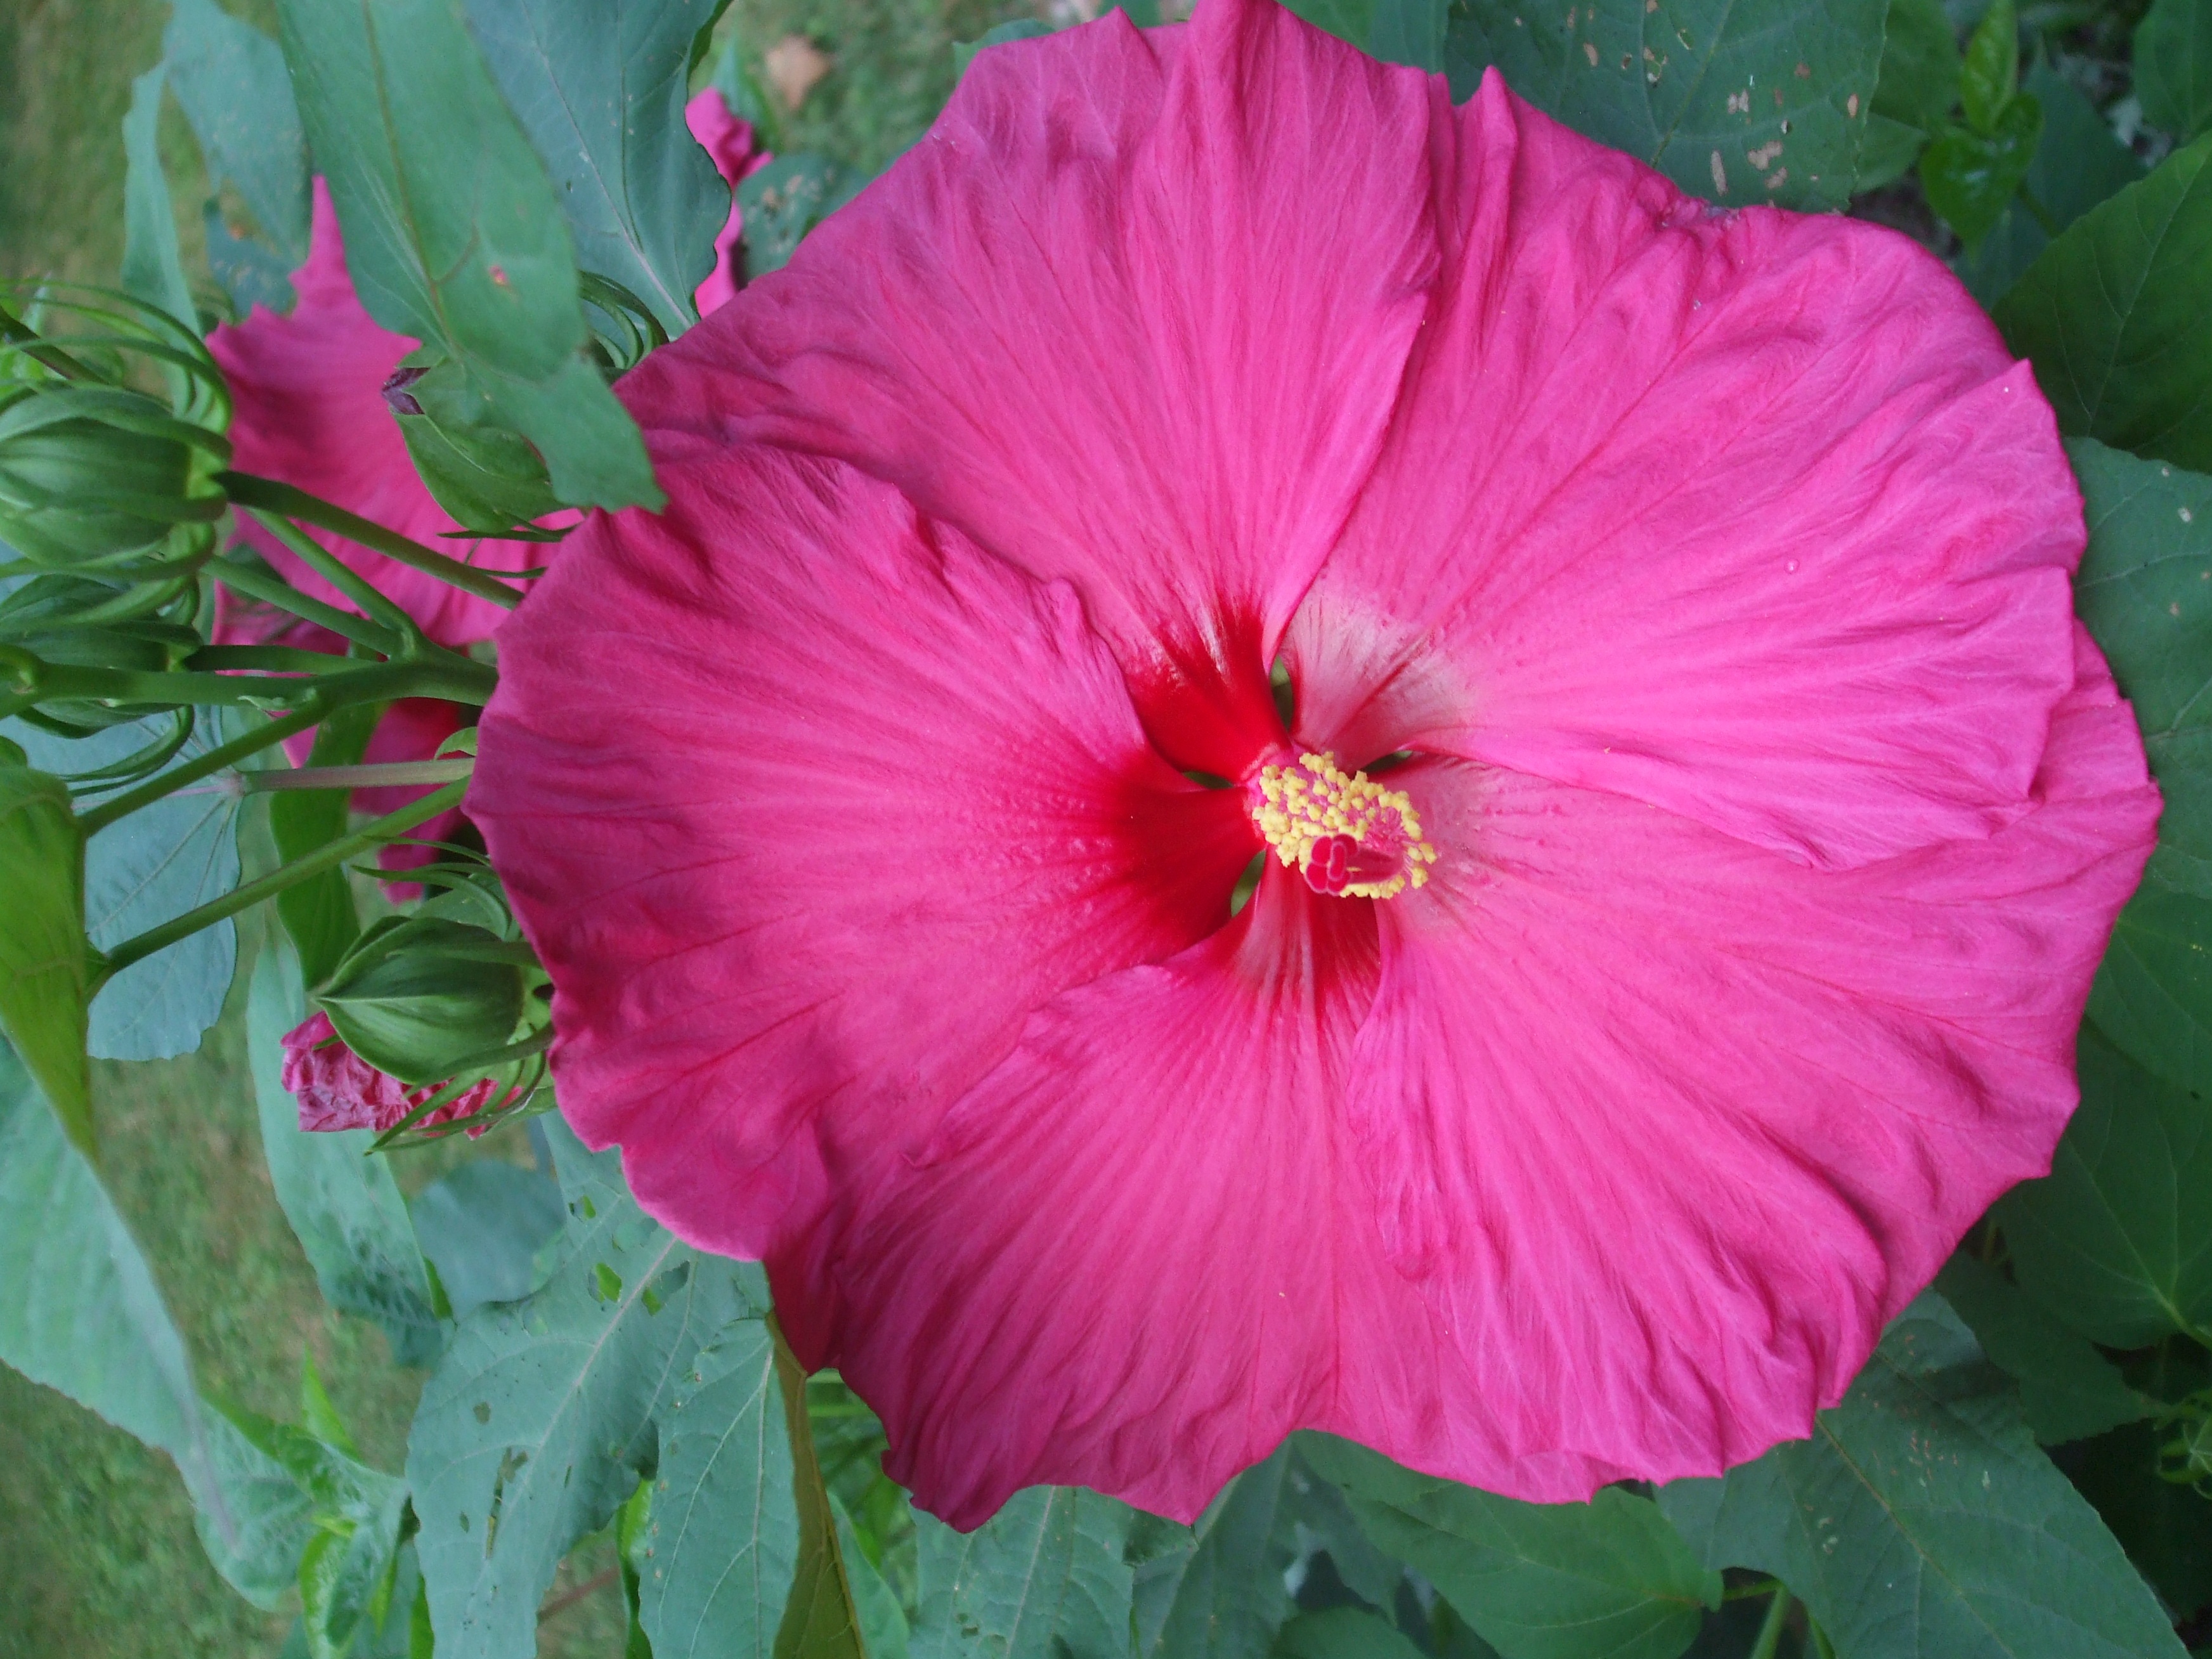
blossom, plant, flower, petal, botany, flora, magenta, hibiscus, malvales, hollyhocks, flowering plant, chinese hibiscus, annual plant, land plant